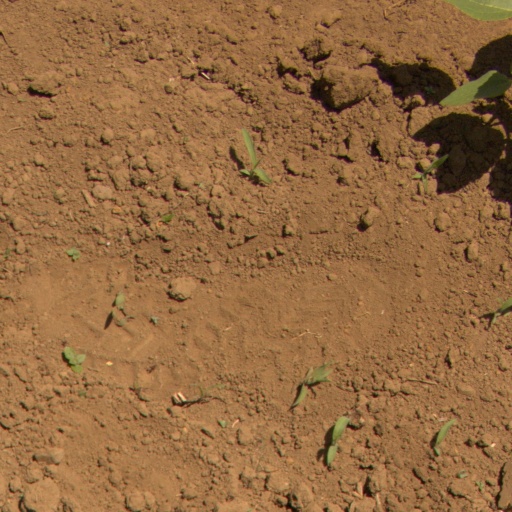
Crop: Jerusalem artichoke